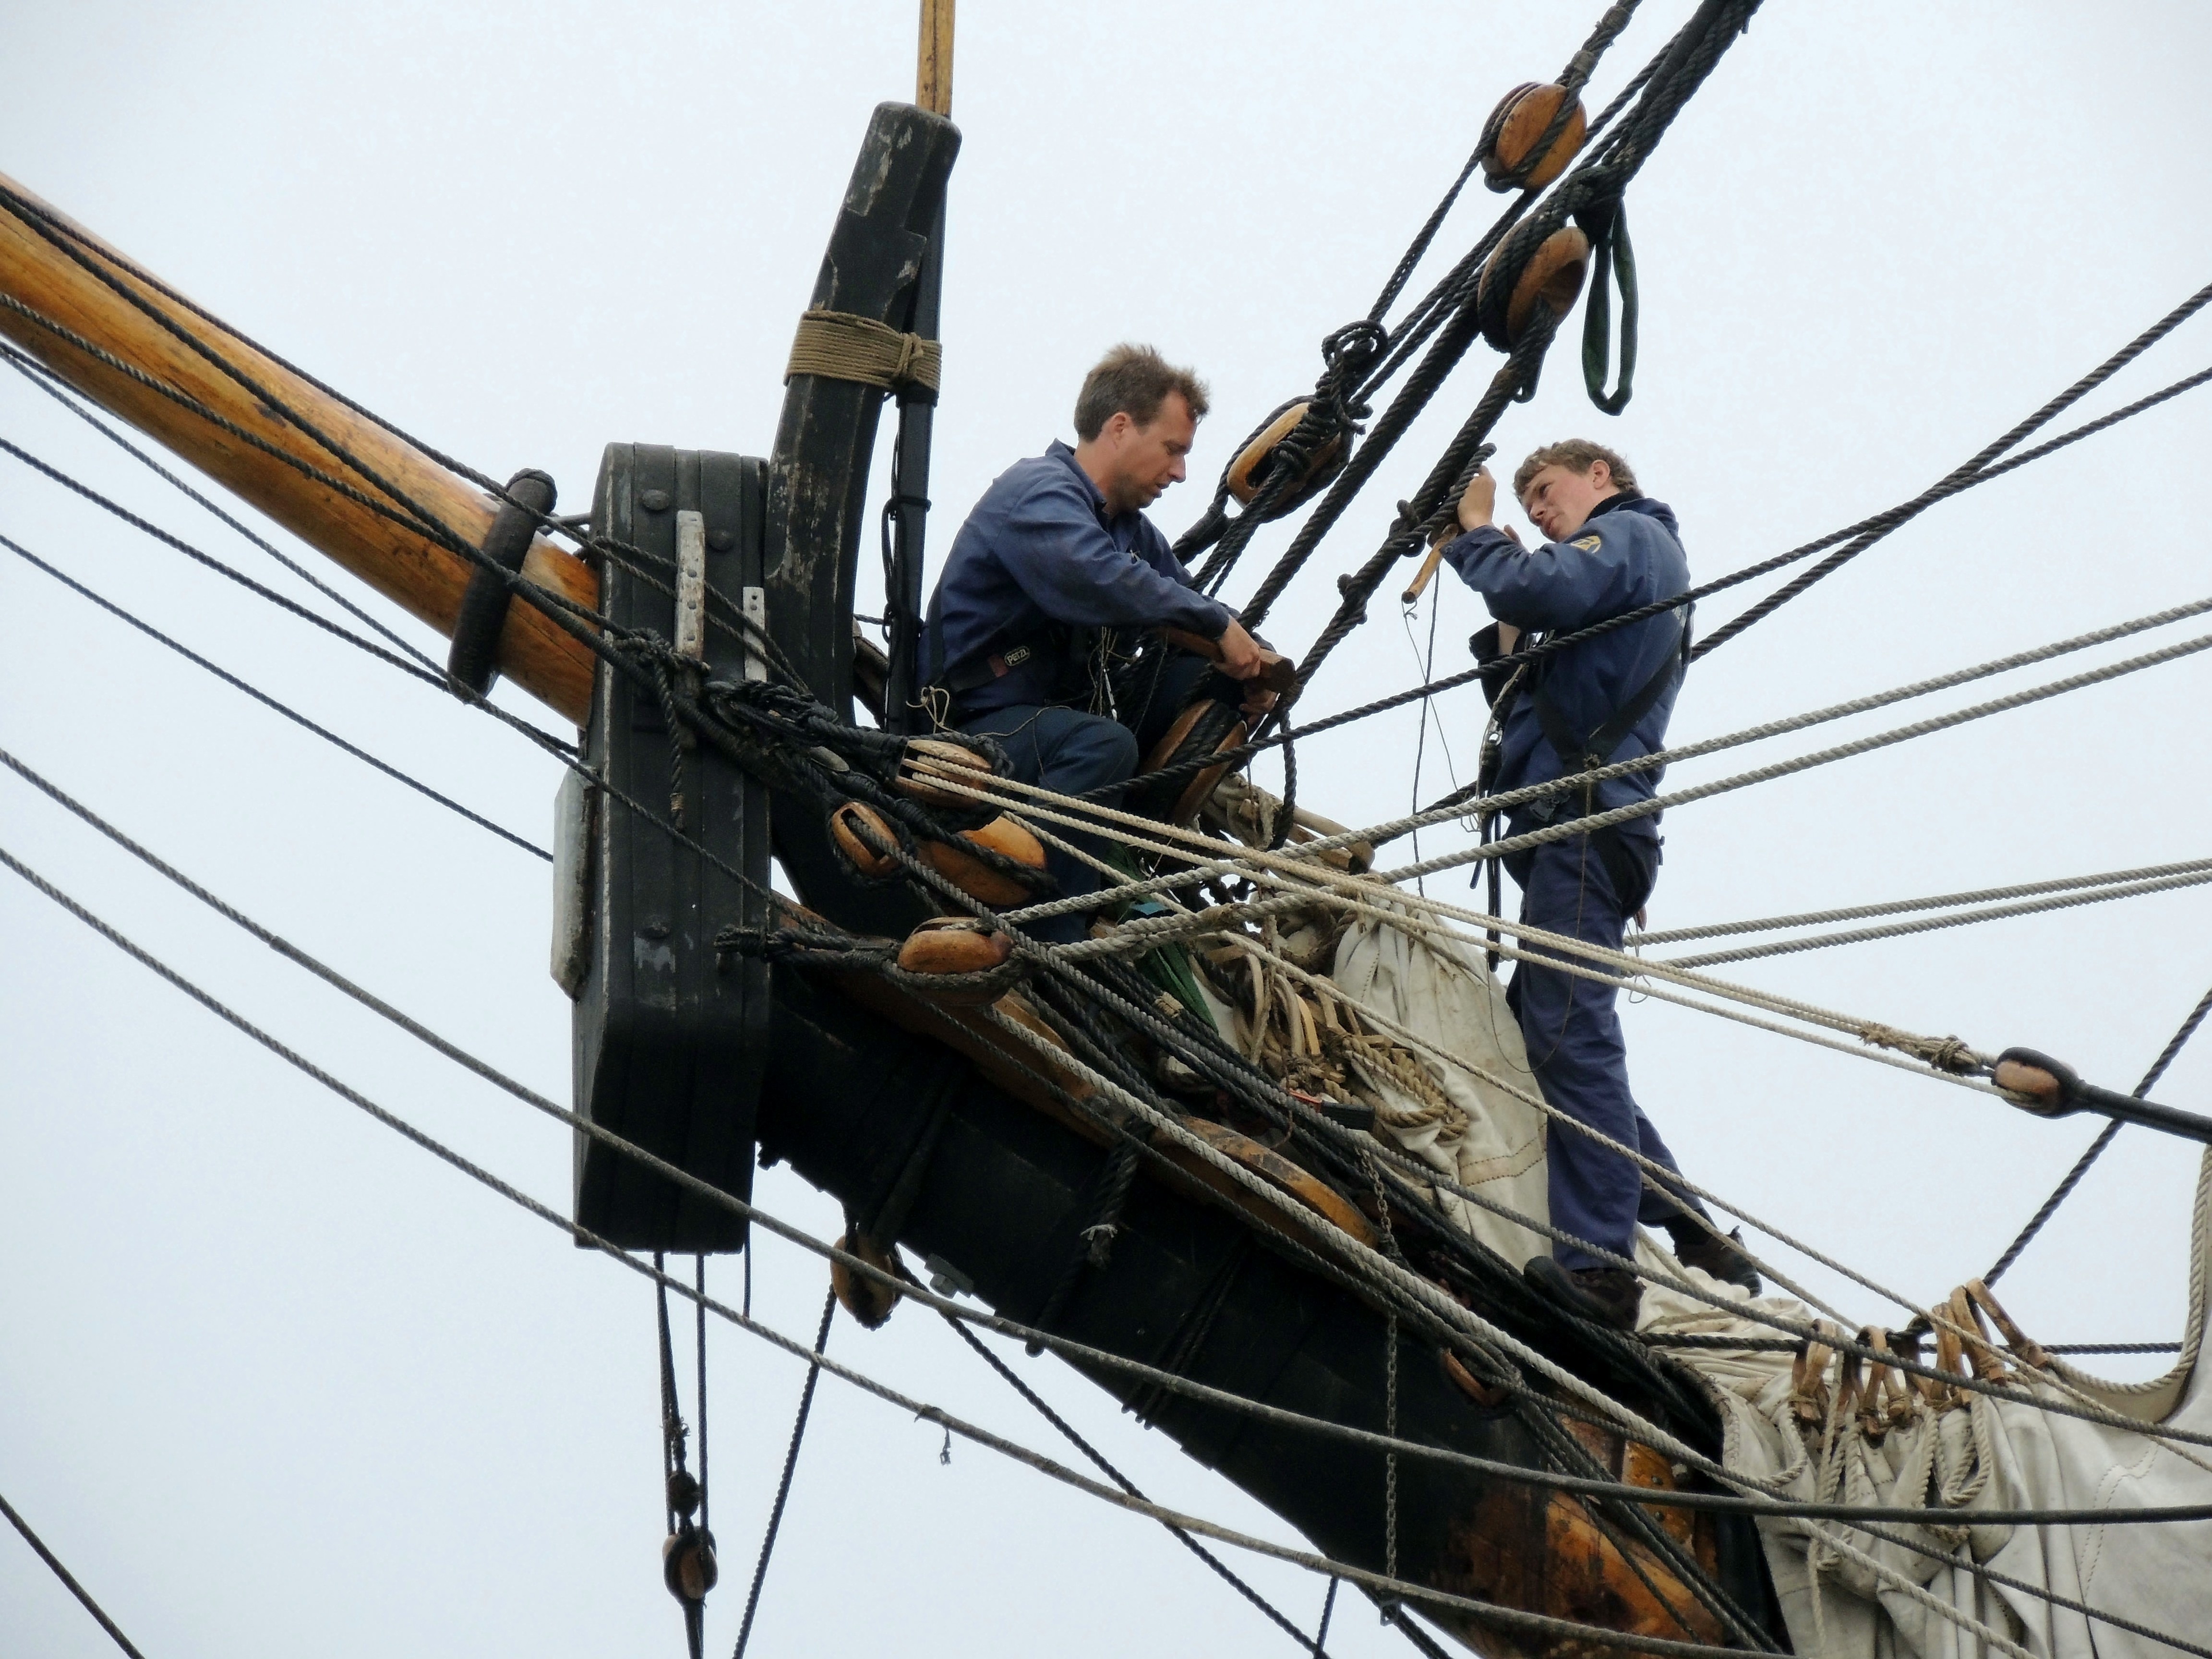
boat, ship, vehicle, mast, sailboat, sail, marine, watercraft, sailing ship, galleon, sailors, caravel, thunders of brest